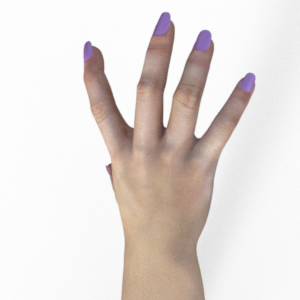
Label: paper